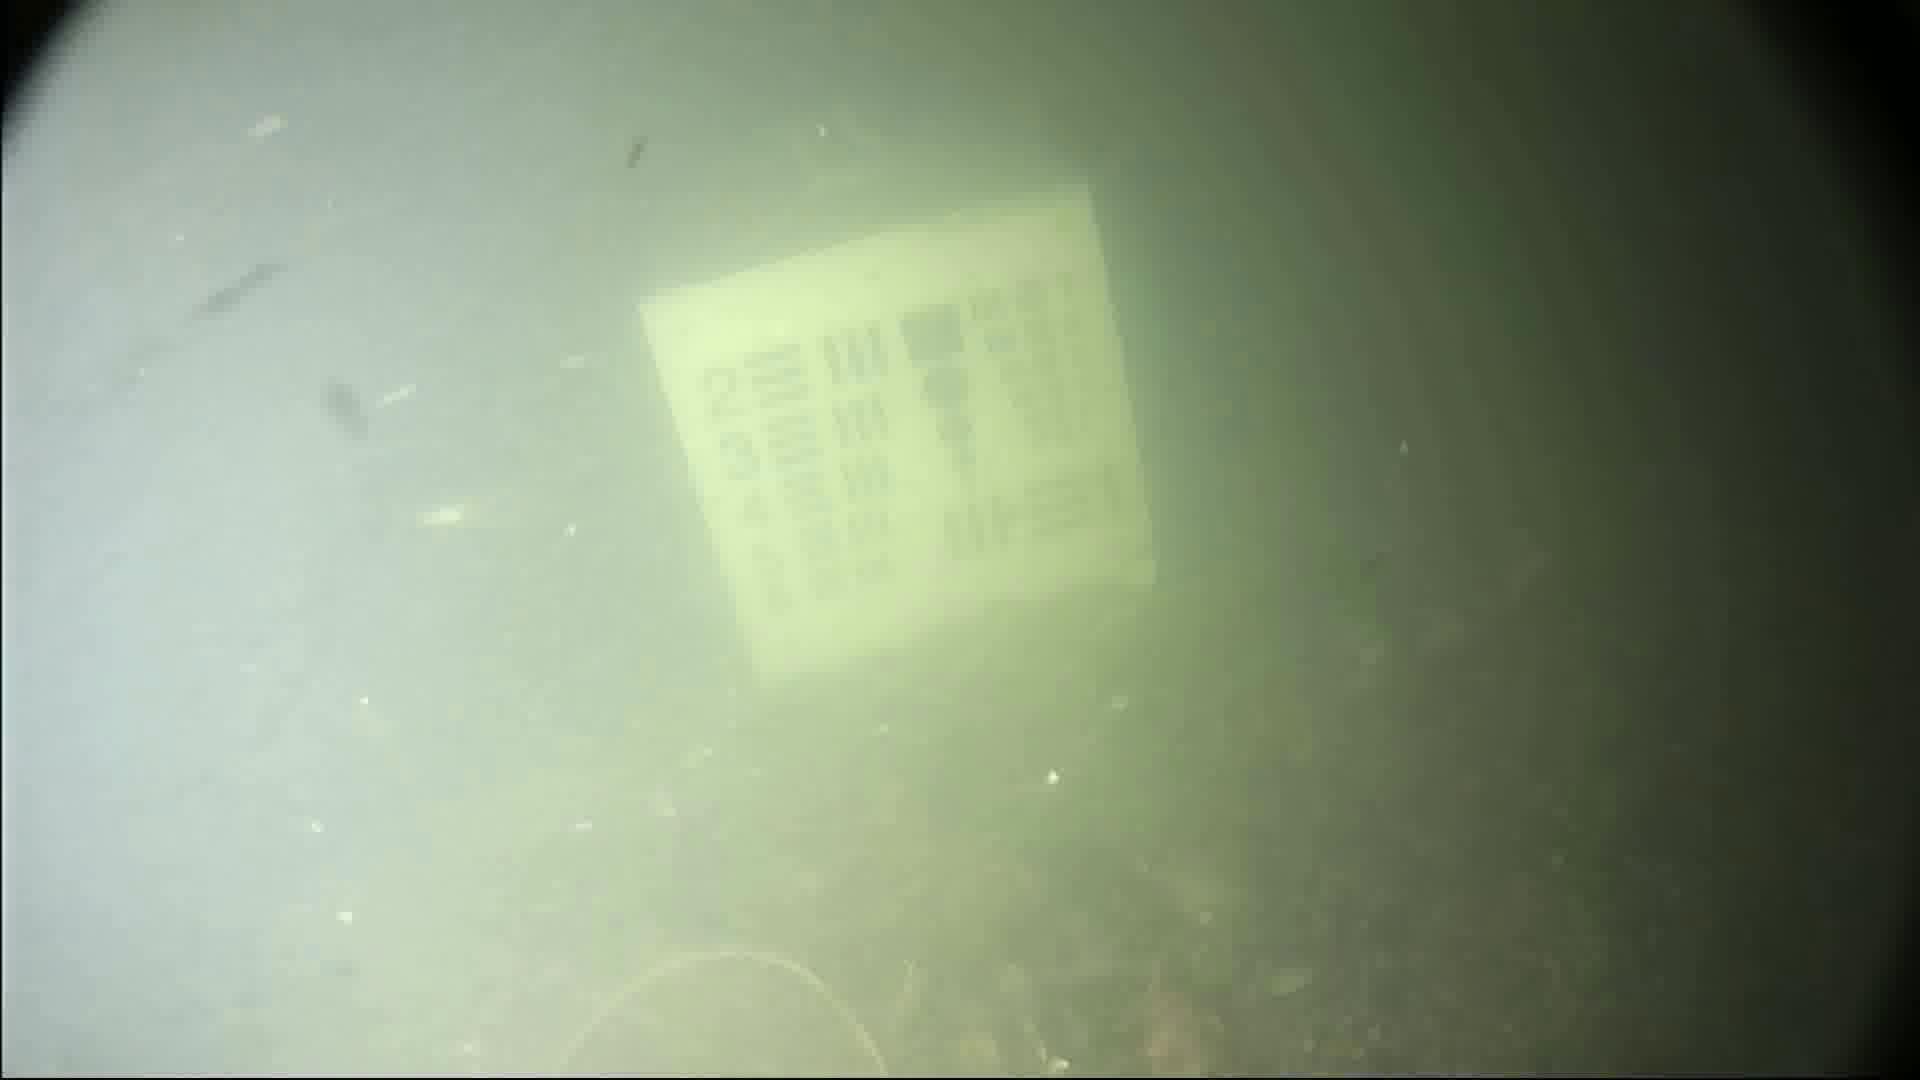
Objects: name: crab